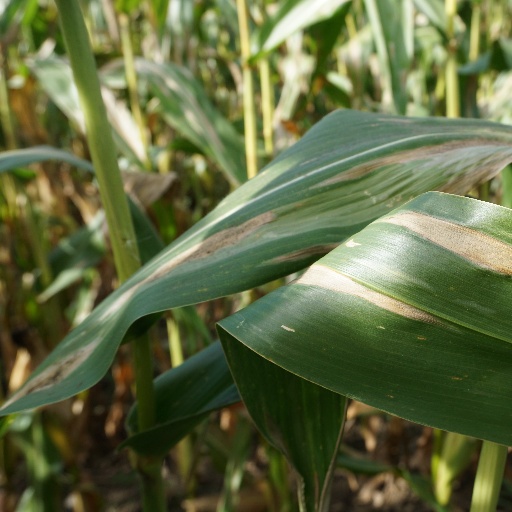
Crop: maize; corn